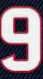
Number: 9